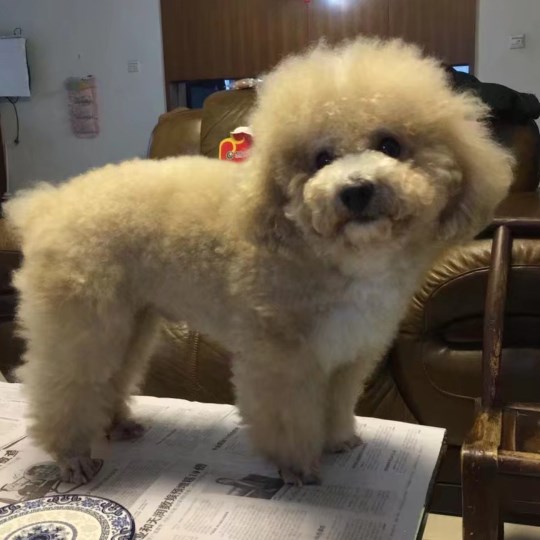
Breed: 2925-n000114-toy_poodle